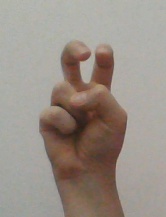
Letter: toot